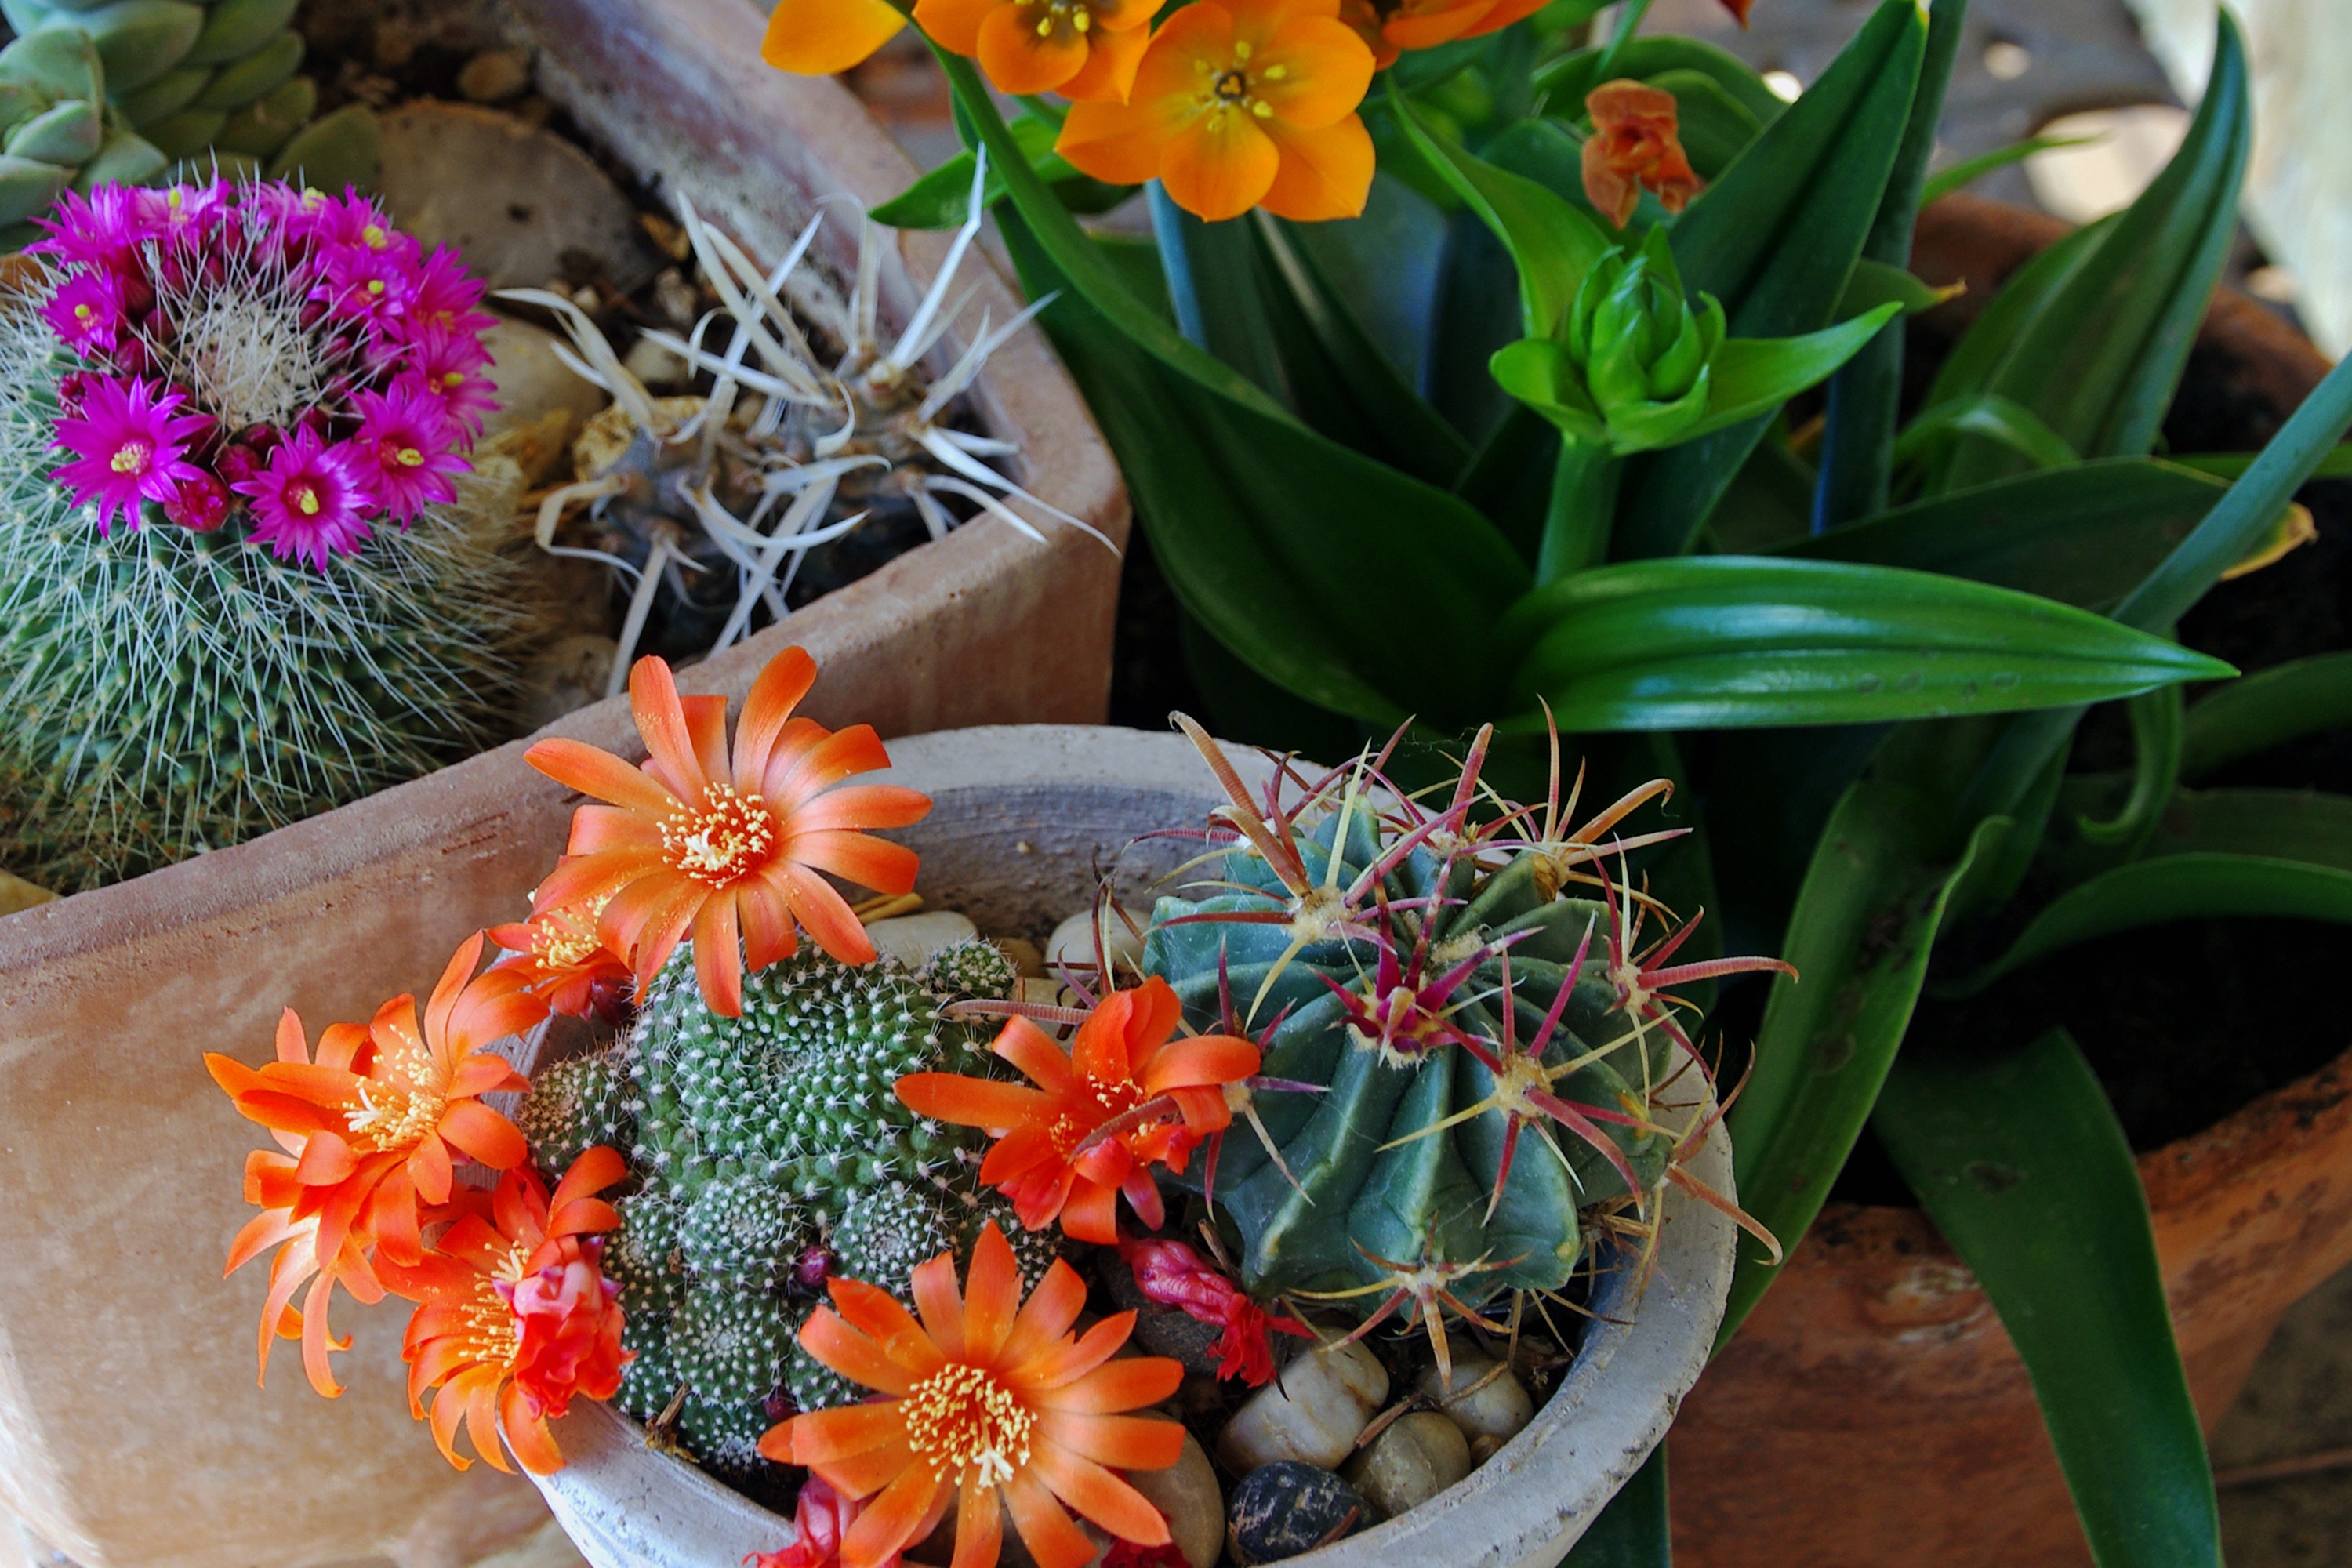
cactus, plant, flower, botany, succulent, garden, flora, flowers, thorns, succulentes, floristry, fat plants, flowering plant, succulent plant, mammellaria, crassulacea, flower bouquet, floral design, land plant, flower arranging